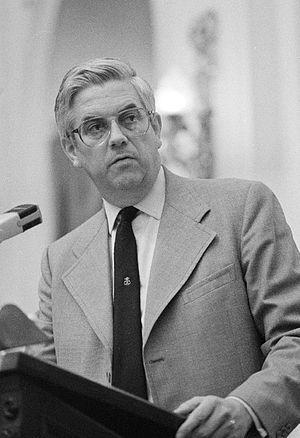
Les élections législatives néerlandaises de 1994 se tiennent le 3 mai 1994 pour élire les 150 membres de la Seconde Chambre des États généraux.
Les élections législatives néerlandaises de 1998 se tiennent le 6 mai 1998 pour élire les 150 membres de la Seconde Chambre des États généraux.